List of locomotives

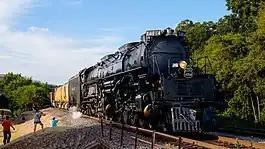
A Union Pacific Big Boy locomotive, which was built by the American Locomotive Company in 1941

This is a list of locomotives including notable locomotives that are preserved in museums or in heritage railways. For a list of locomotive types or models, please see List of locomotive classes.